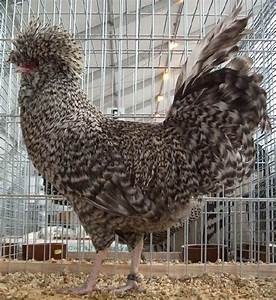
Label: gallina